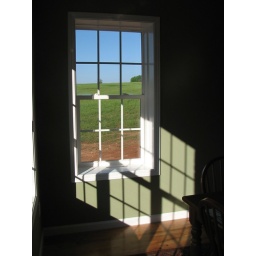
Kitchen window in the new house